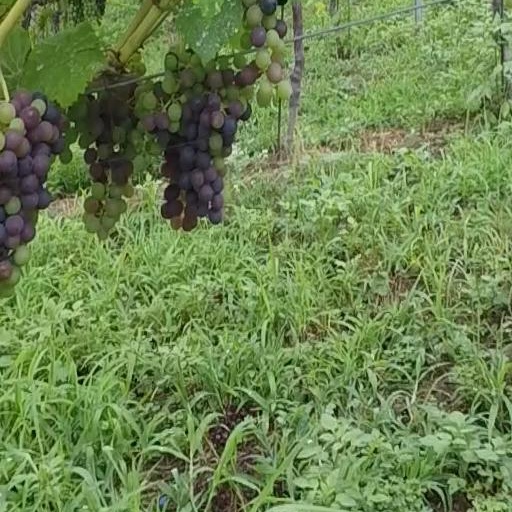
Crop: grape